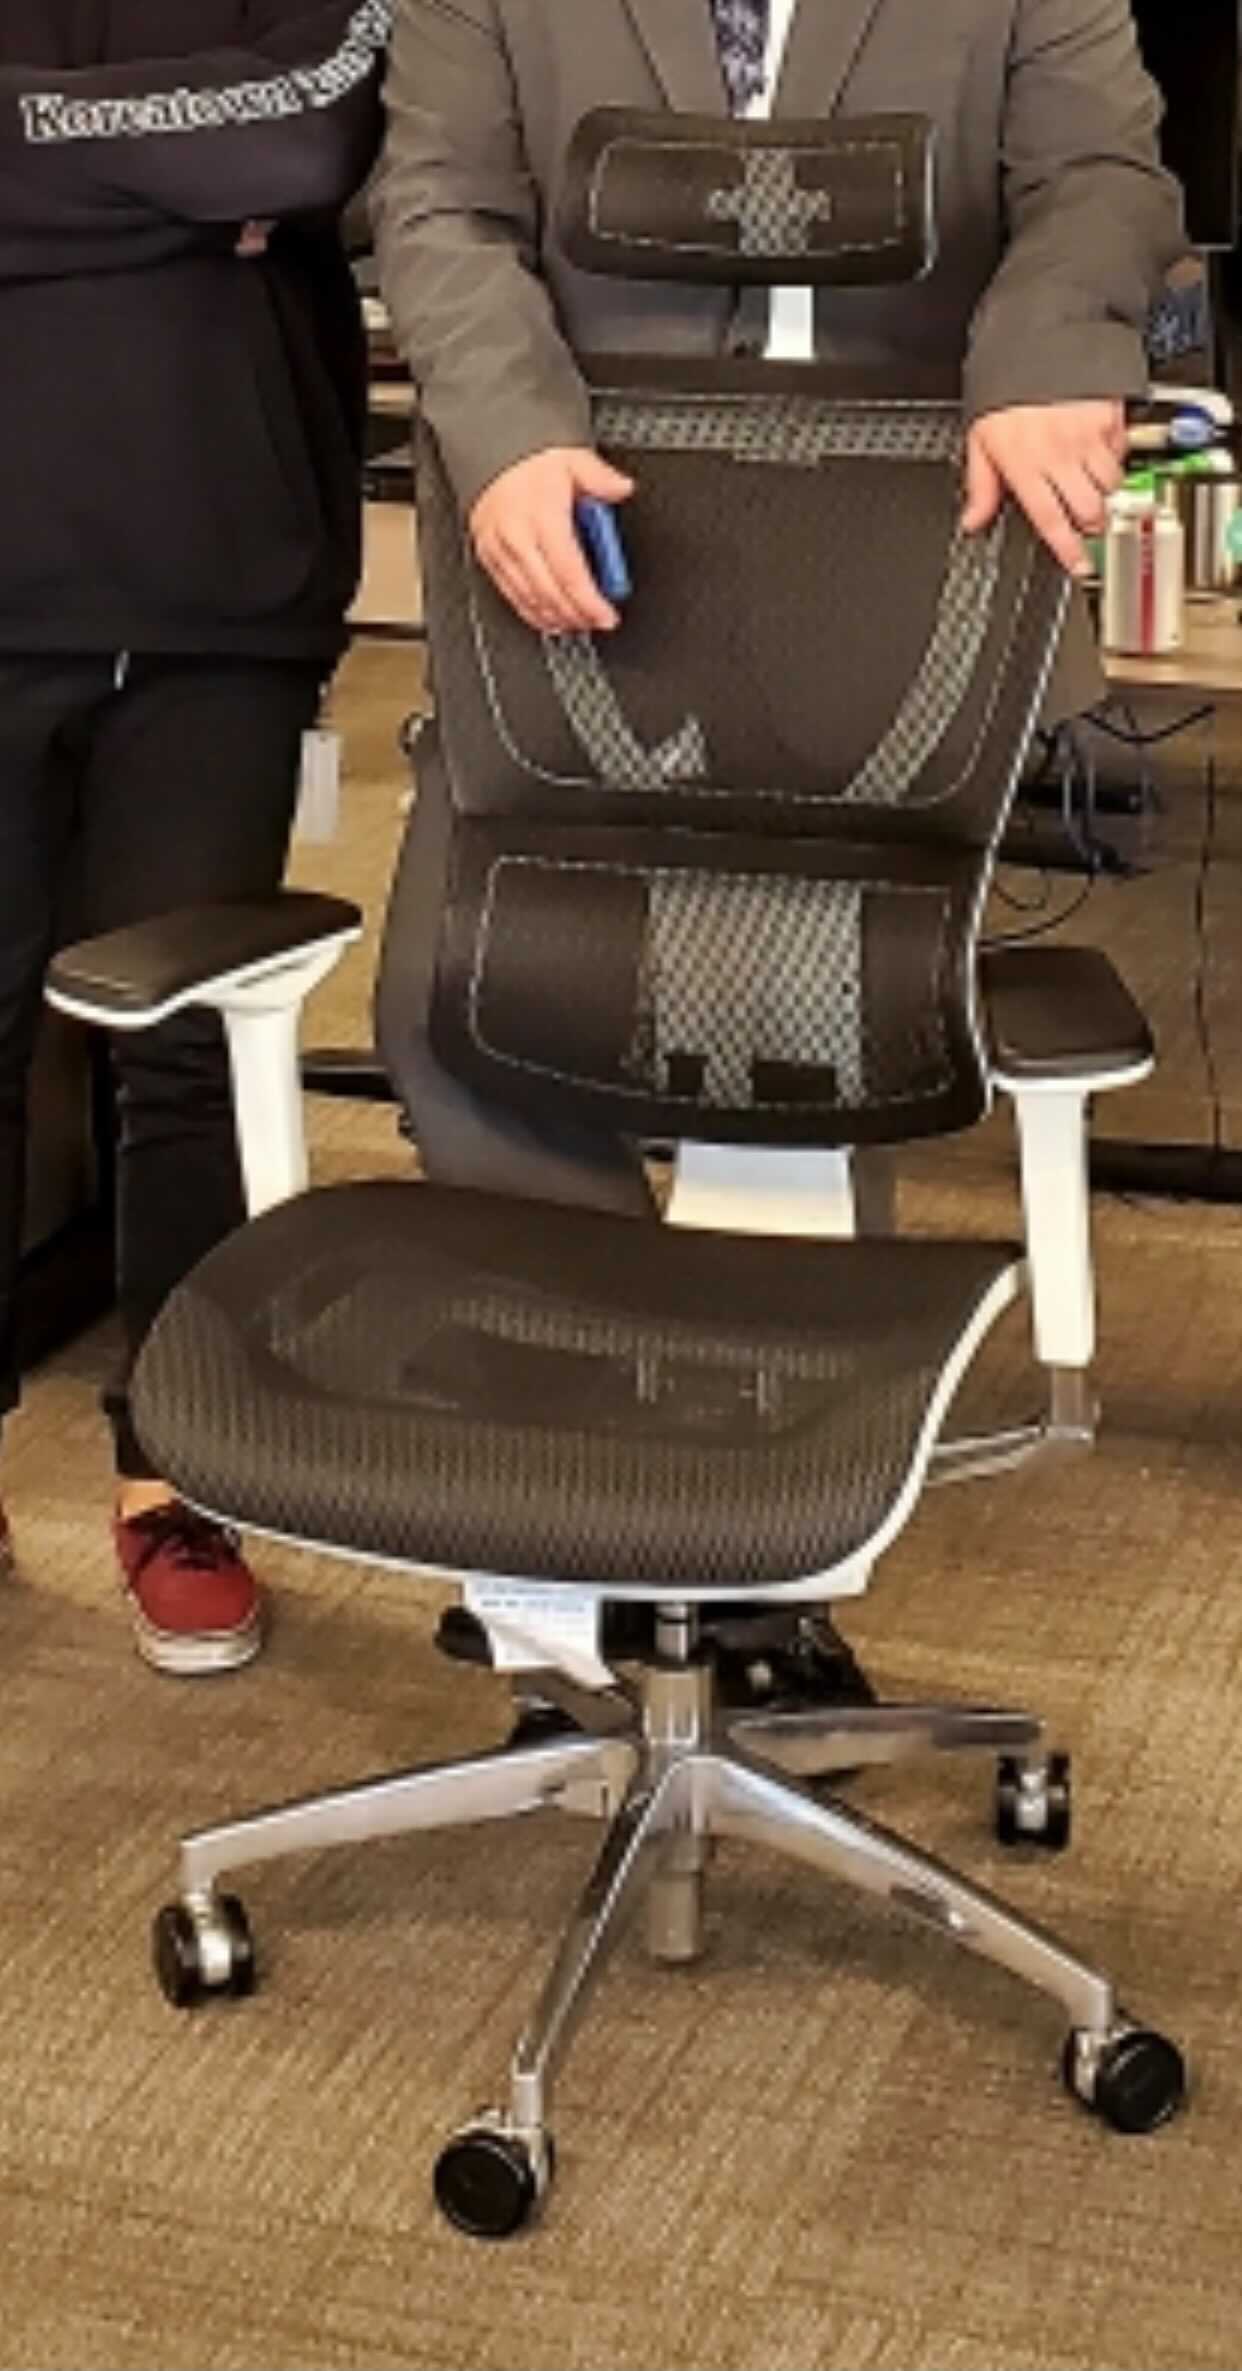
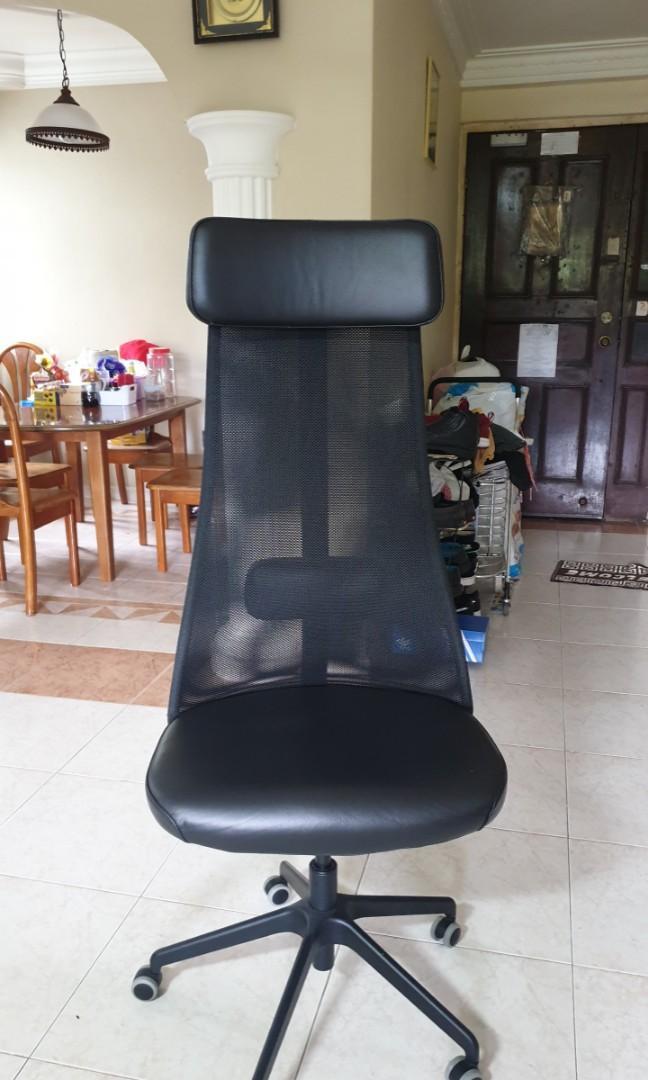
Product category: items_chair
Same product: no